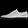
Label: Sneaker